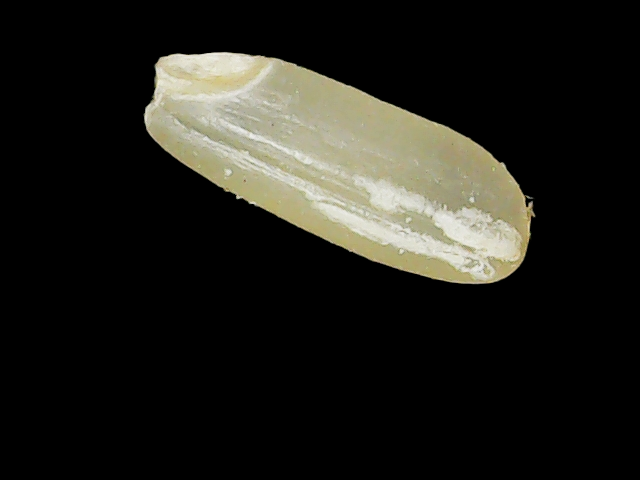
Rice variety: Binadhan17